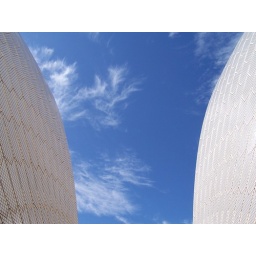
My feeble attempt to capture the bright blue sky in between the &amp;quot;sails&amp;quot; of the Opera House